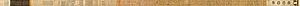
L’écriture cursive chinoise est une des formes de la calligraphie chinoise inscrite au Patrimoine culturel immatériel de l’humanité par l'Unesco en 2009. C'est la forme que prennent les caractères chinois lorsqu'ils sont écrits sans respecter les règles de tracé des caractères, notamment pour des notes rapides utilisées dans un usage domestique courant.